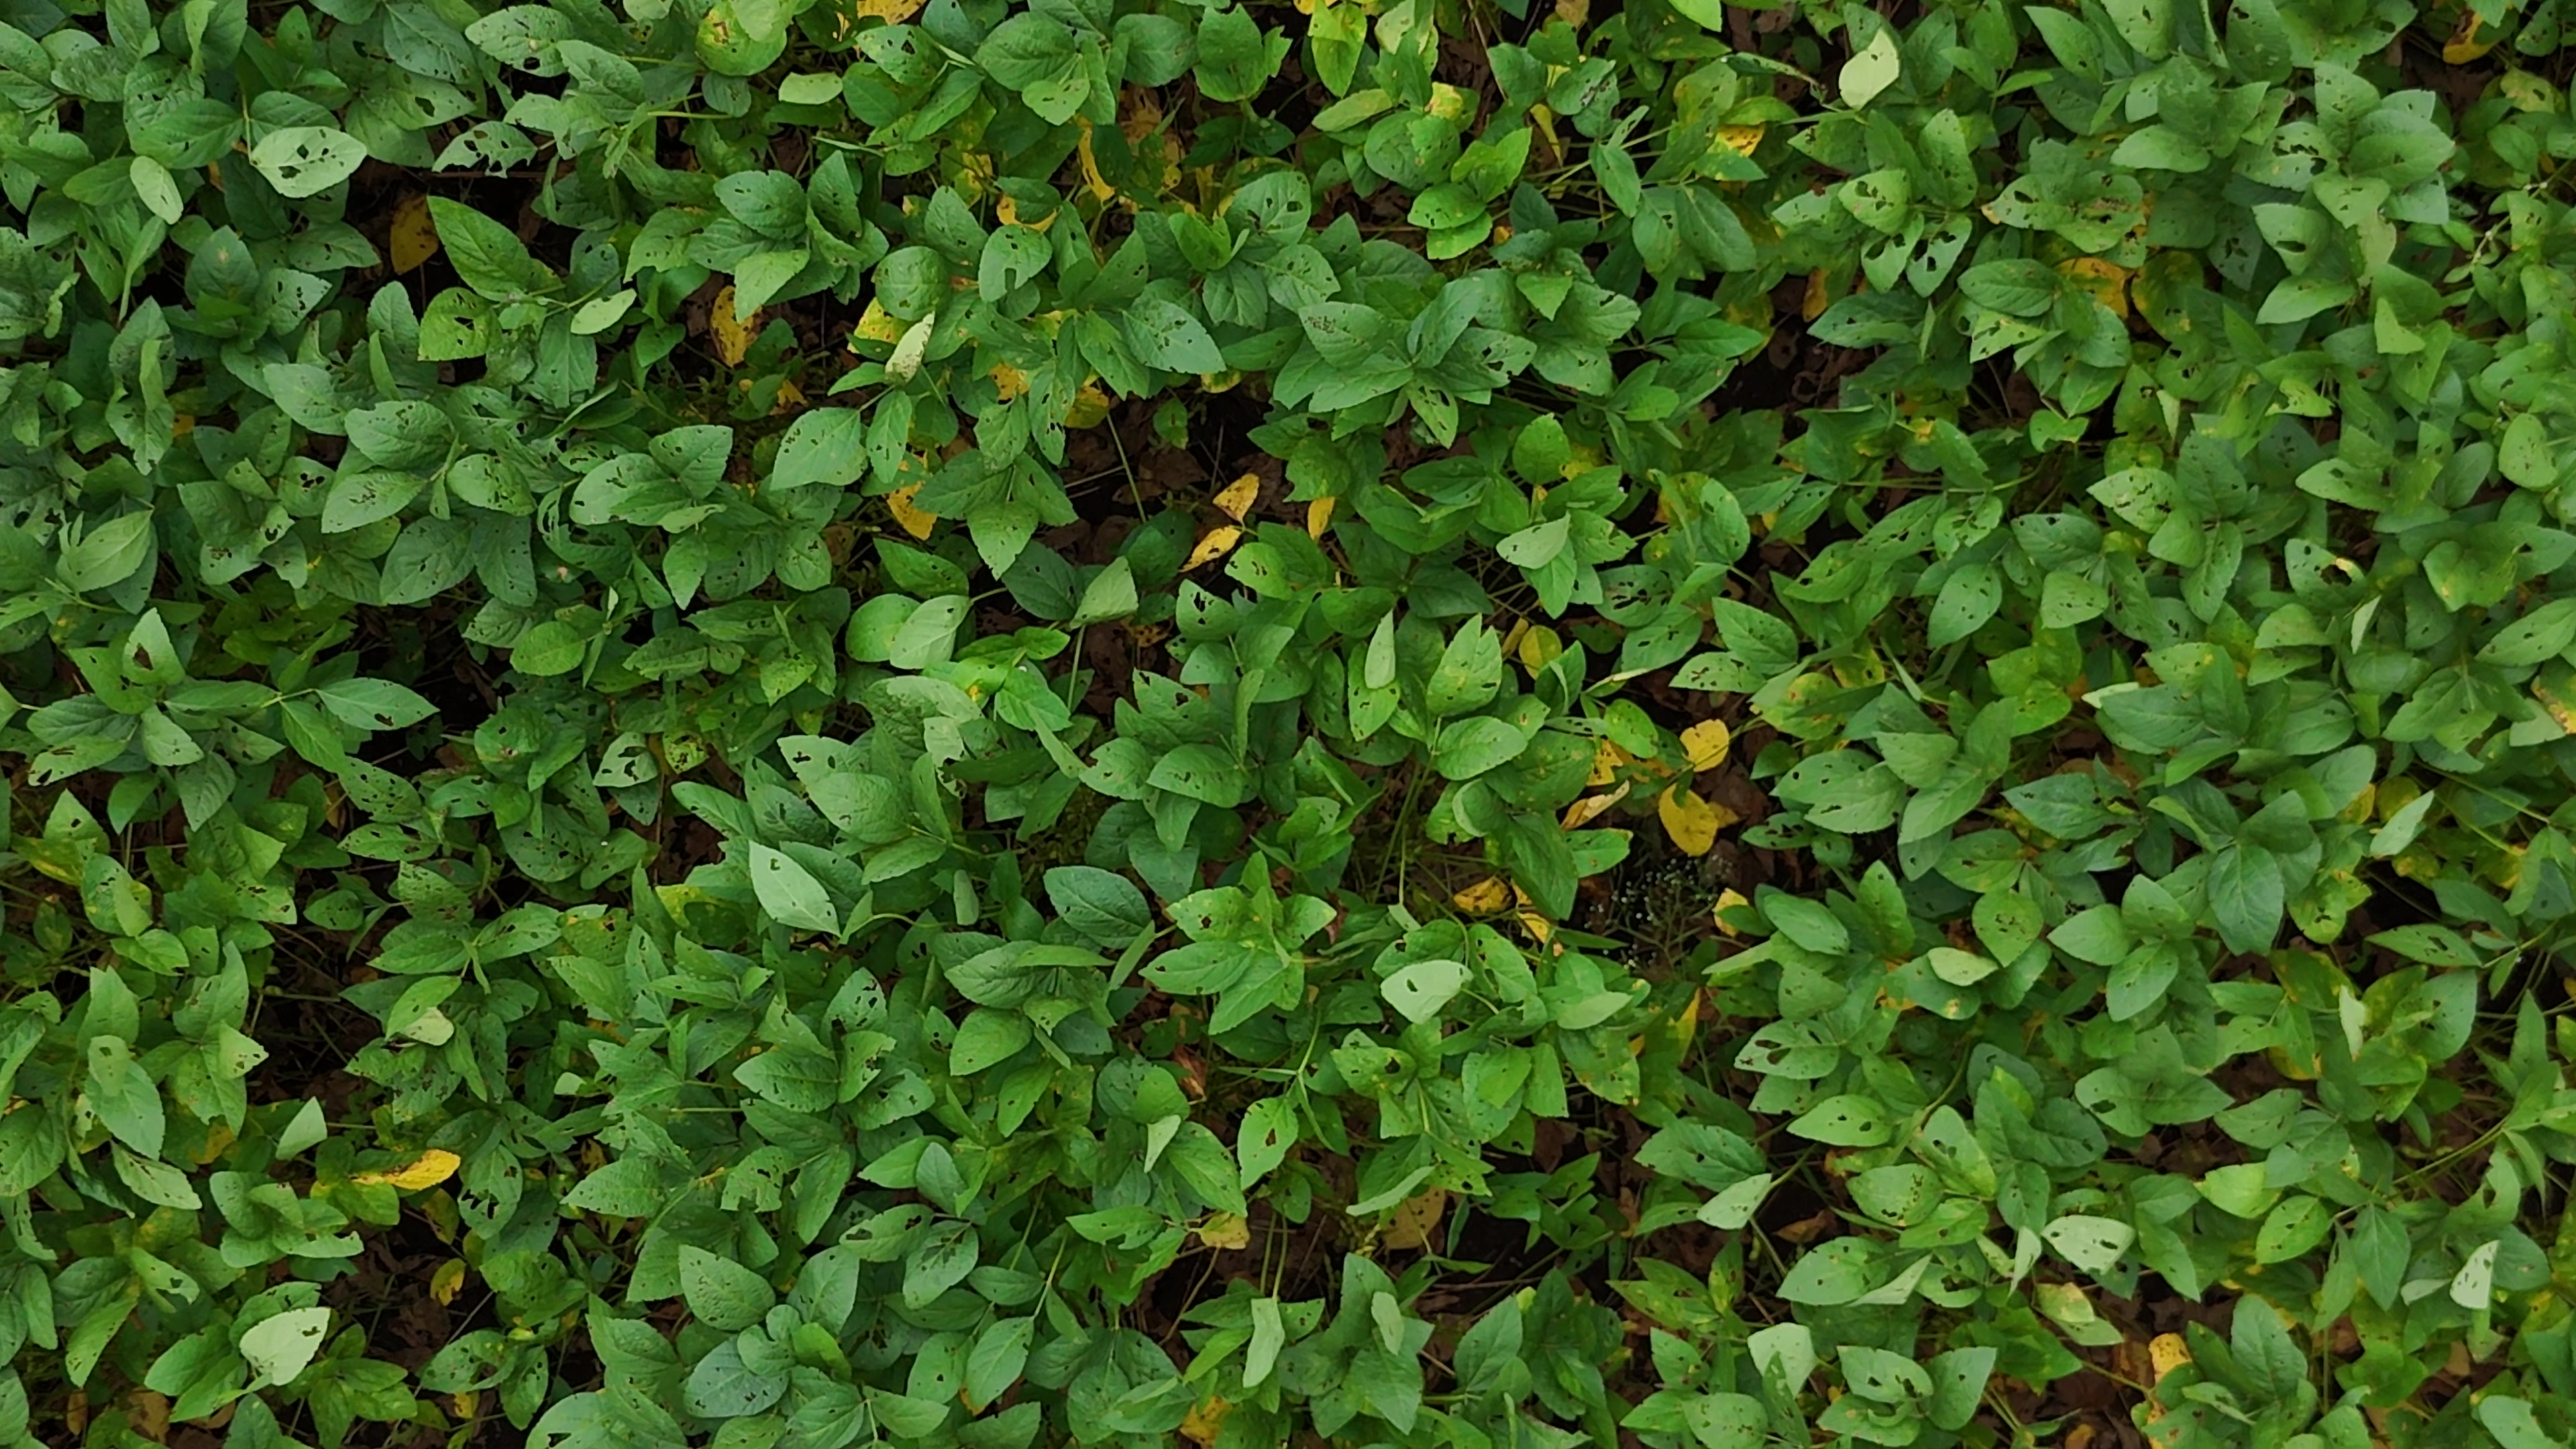
Label: Rust